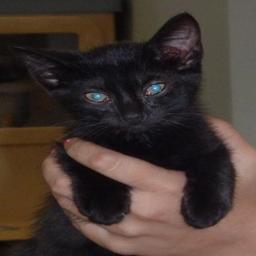
Animal: cats